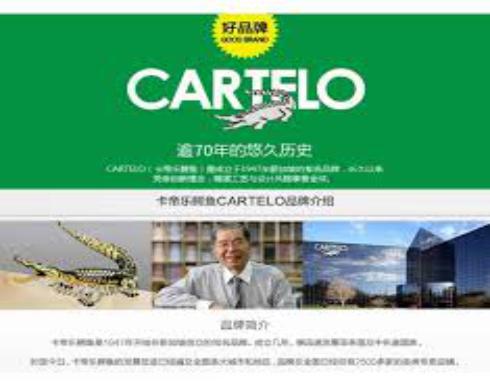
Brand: cartelo
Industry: Clothes